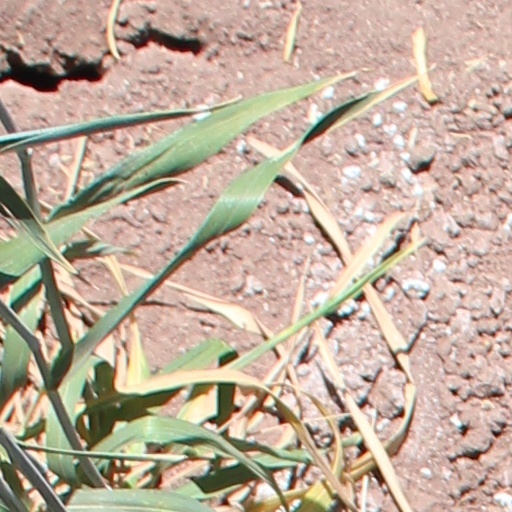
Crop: wheat